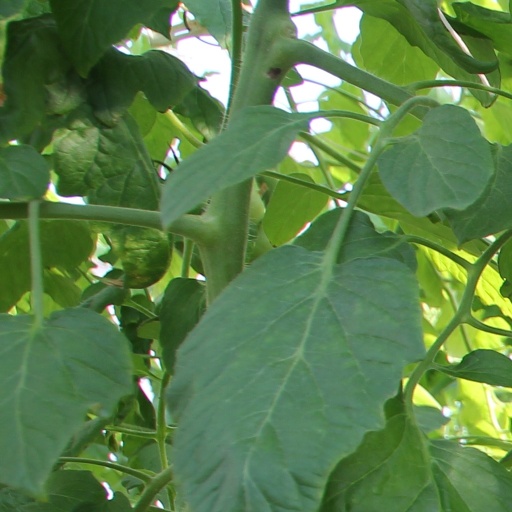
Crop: tomato